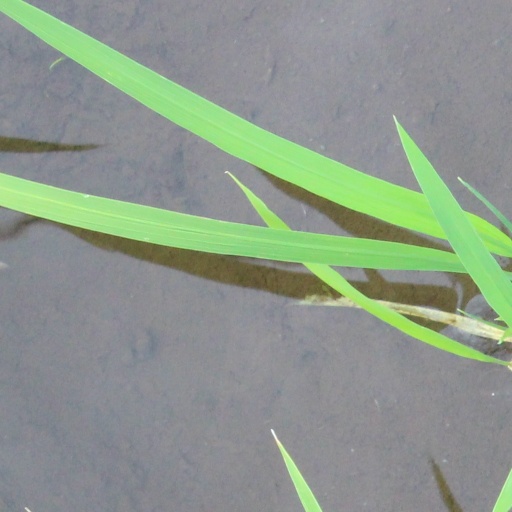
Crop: rice